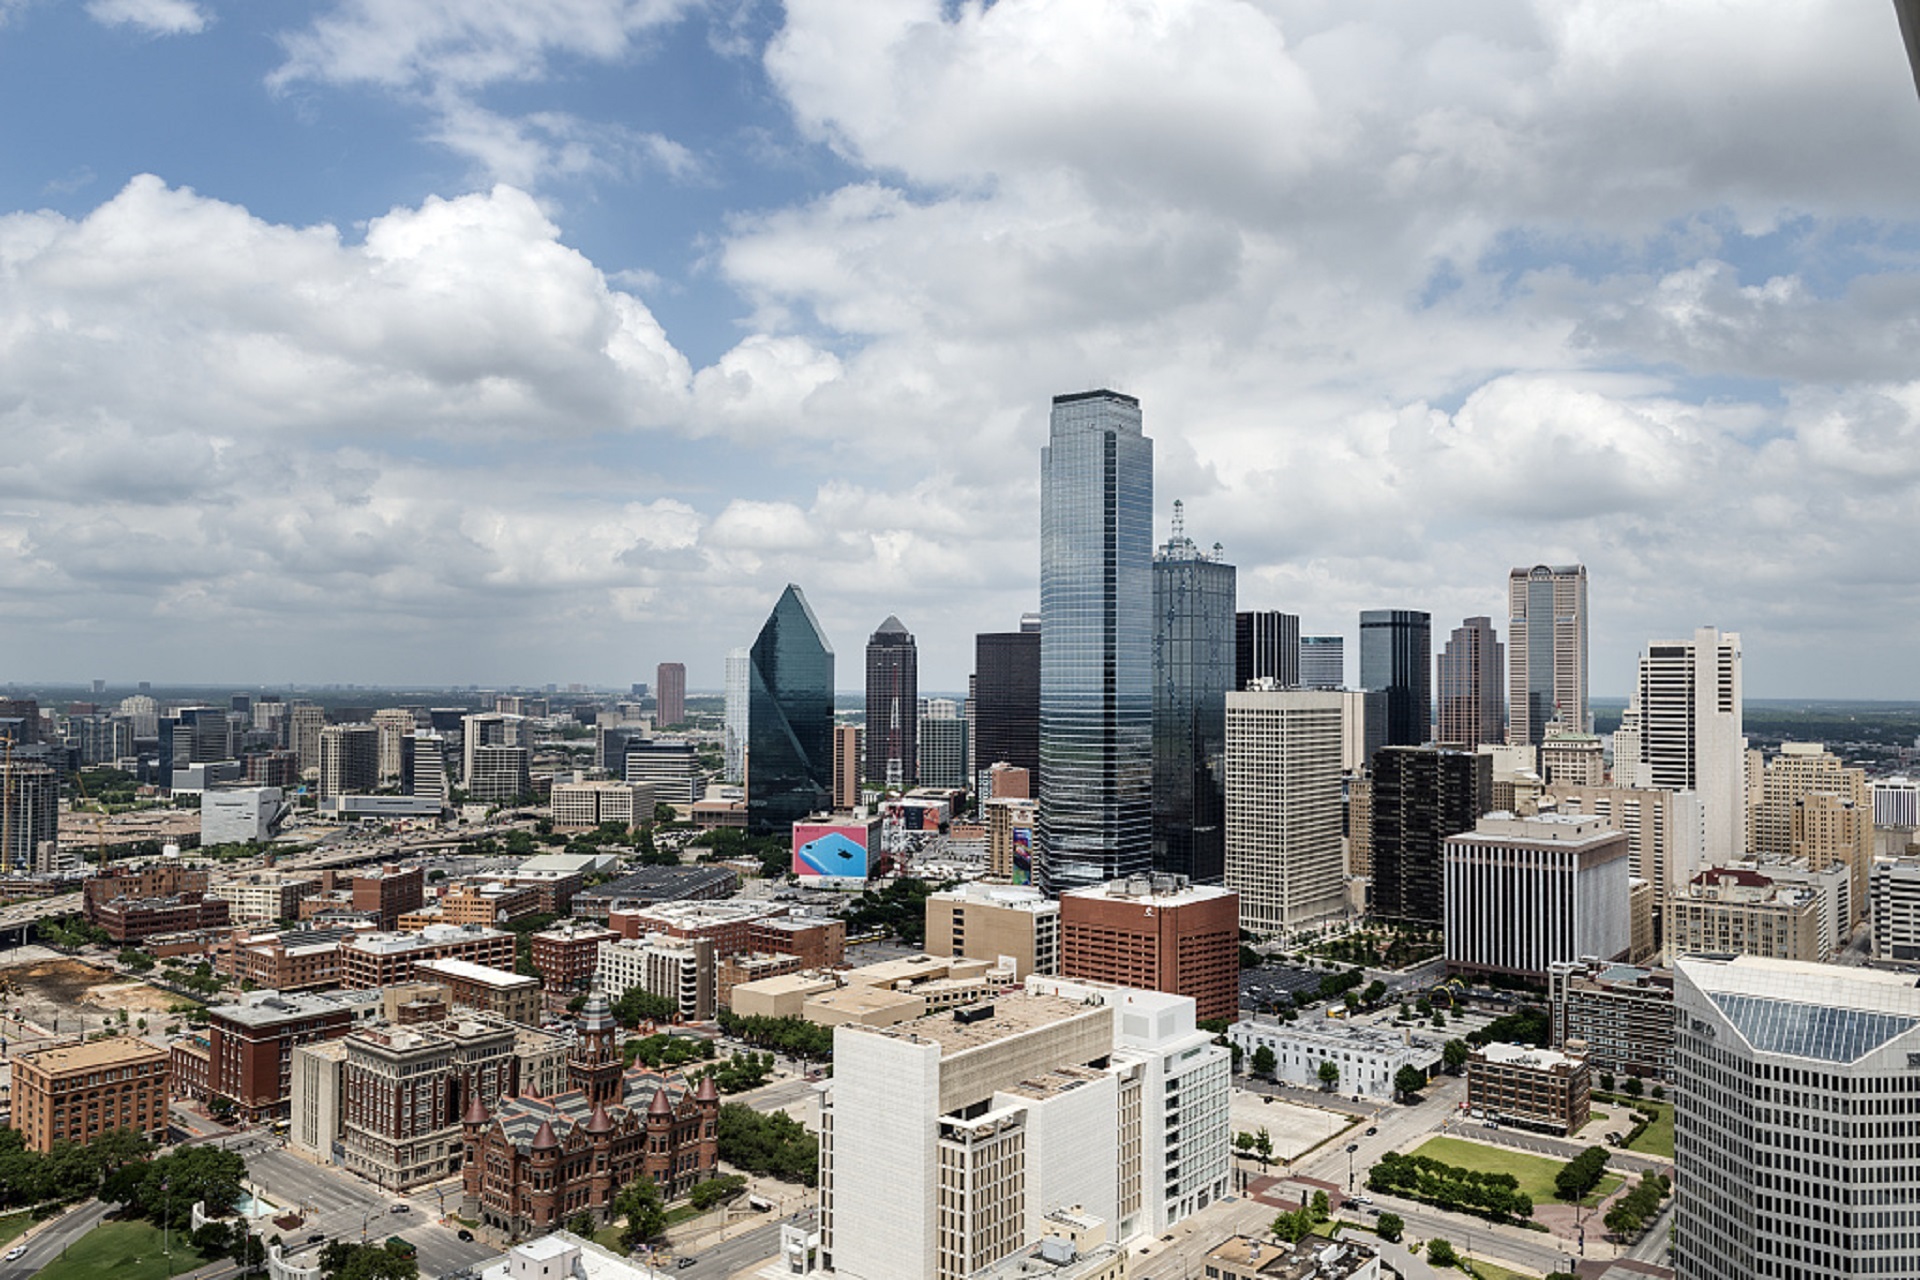
landscape, horizon, architecture, skyline, city, skyscraper, urban, cityscape, downtown, tower, usa, landmark, business, metropolitan, tower block, skyscrapers, offices, texas, dallas, metropolis, neighbourhood, bird's eye view, aerial photography, urban area, residential area, geographical feature, human settlement, metropolitan area